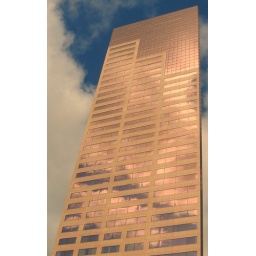
The big pink in paper form.